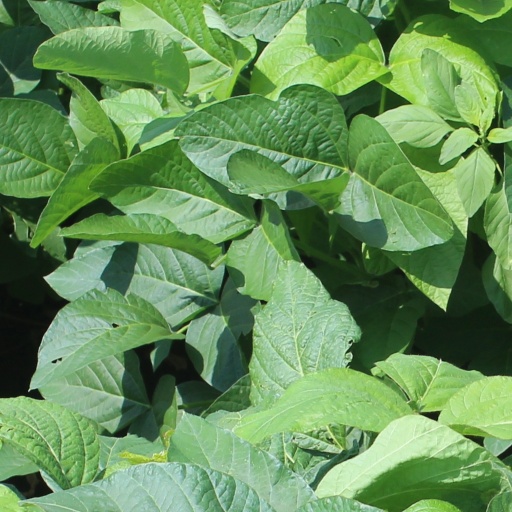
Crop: soybean